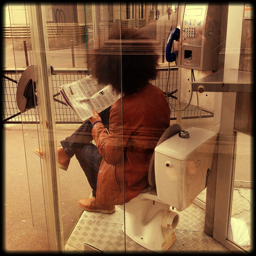
a person with wild hair is sitting on a toilet in a phonebooth
A woman sits and reads a paper in a glass phone booth with a toilet as a chair.
Man sitting on a toilet in a glass phone booth.
A phone booth that has a toilet as the bench.
A woman with an afro taking a dump on a white toilet in a see through stall